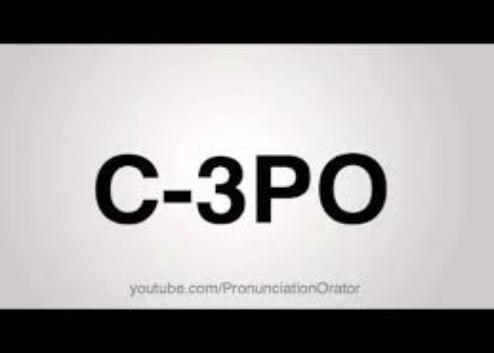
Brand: c-3po's
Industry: Leisure